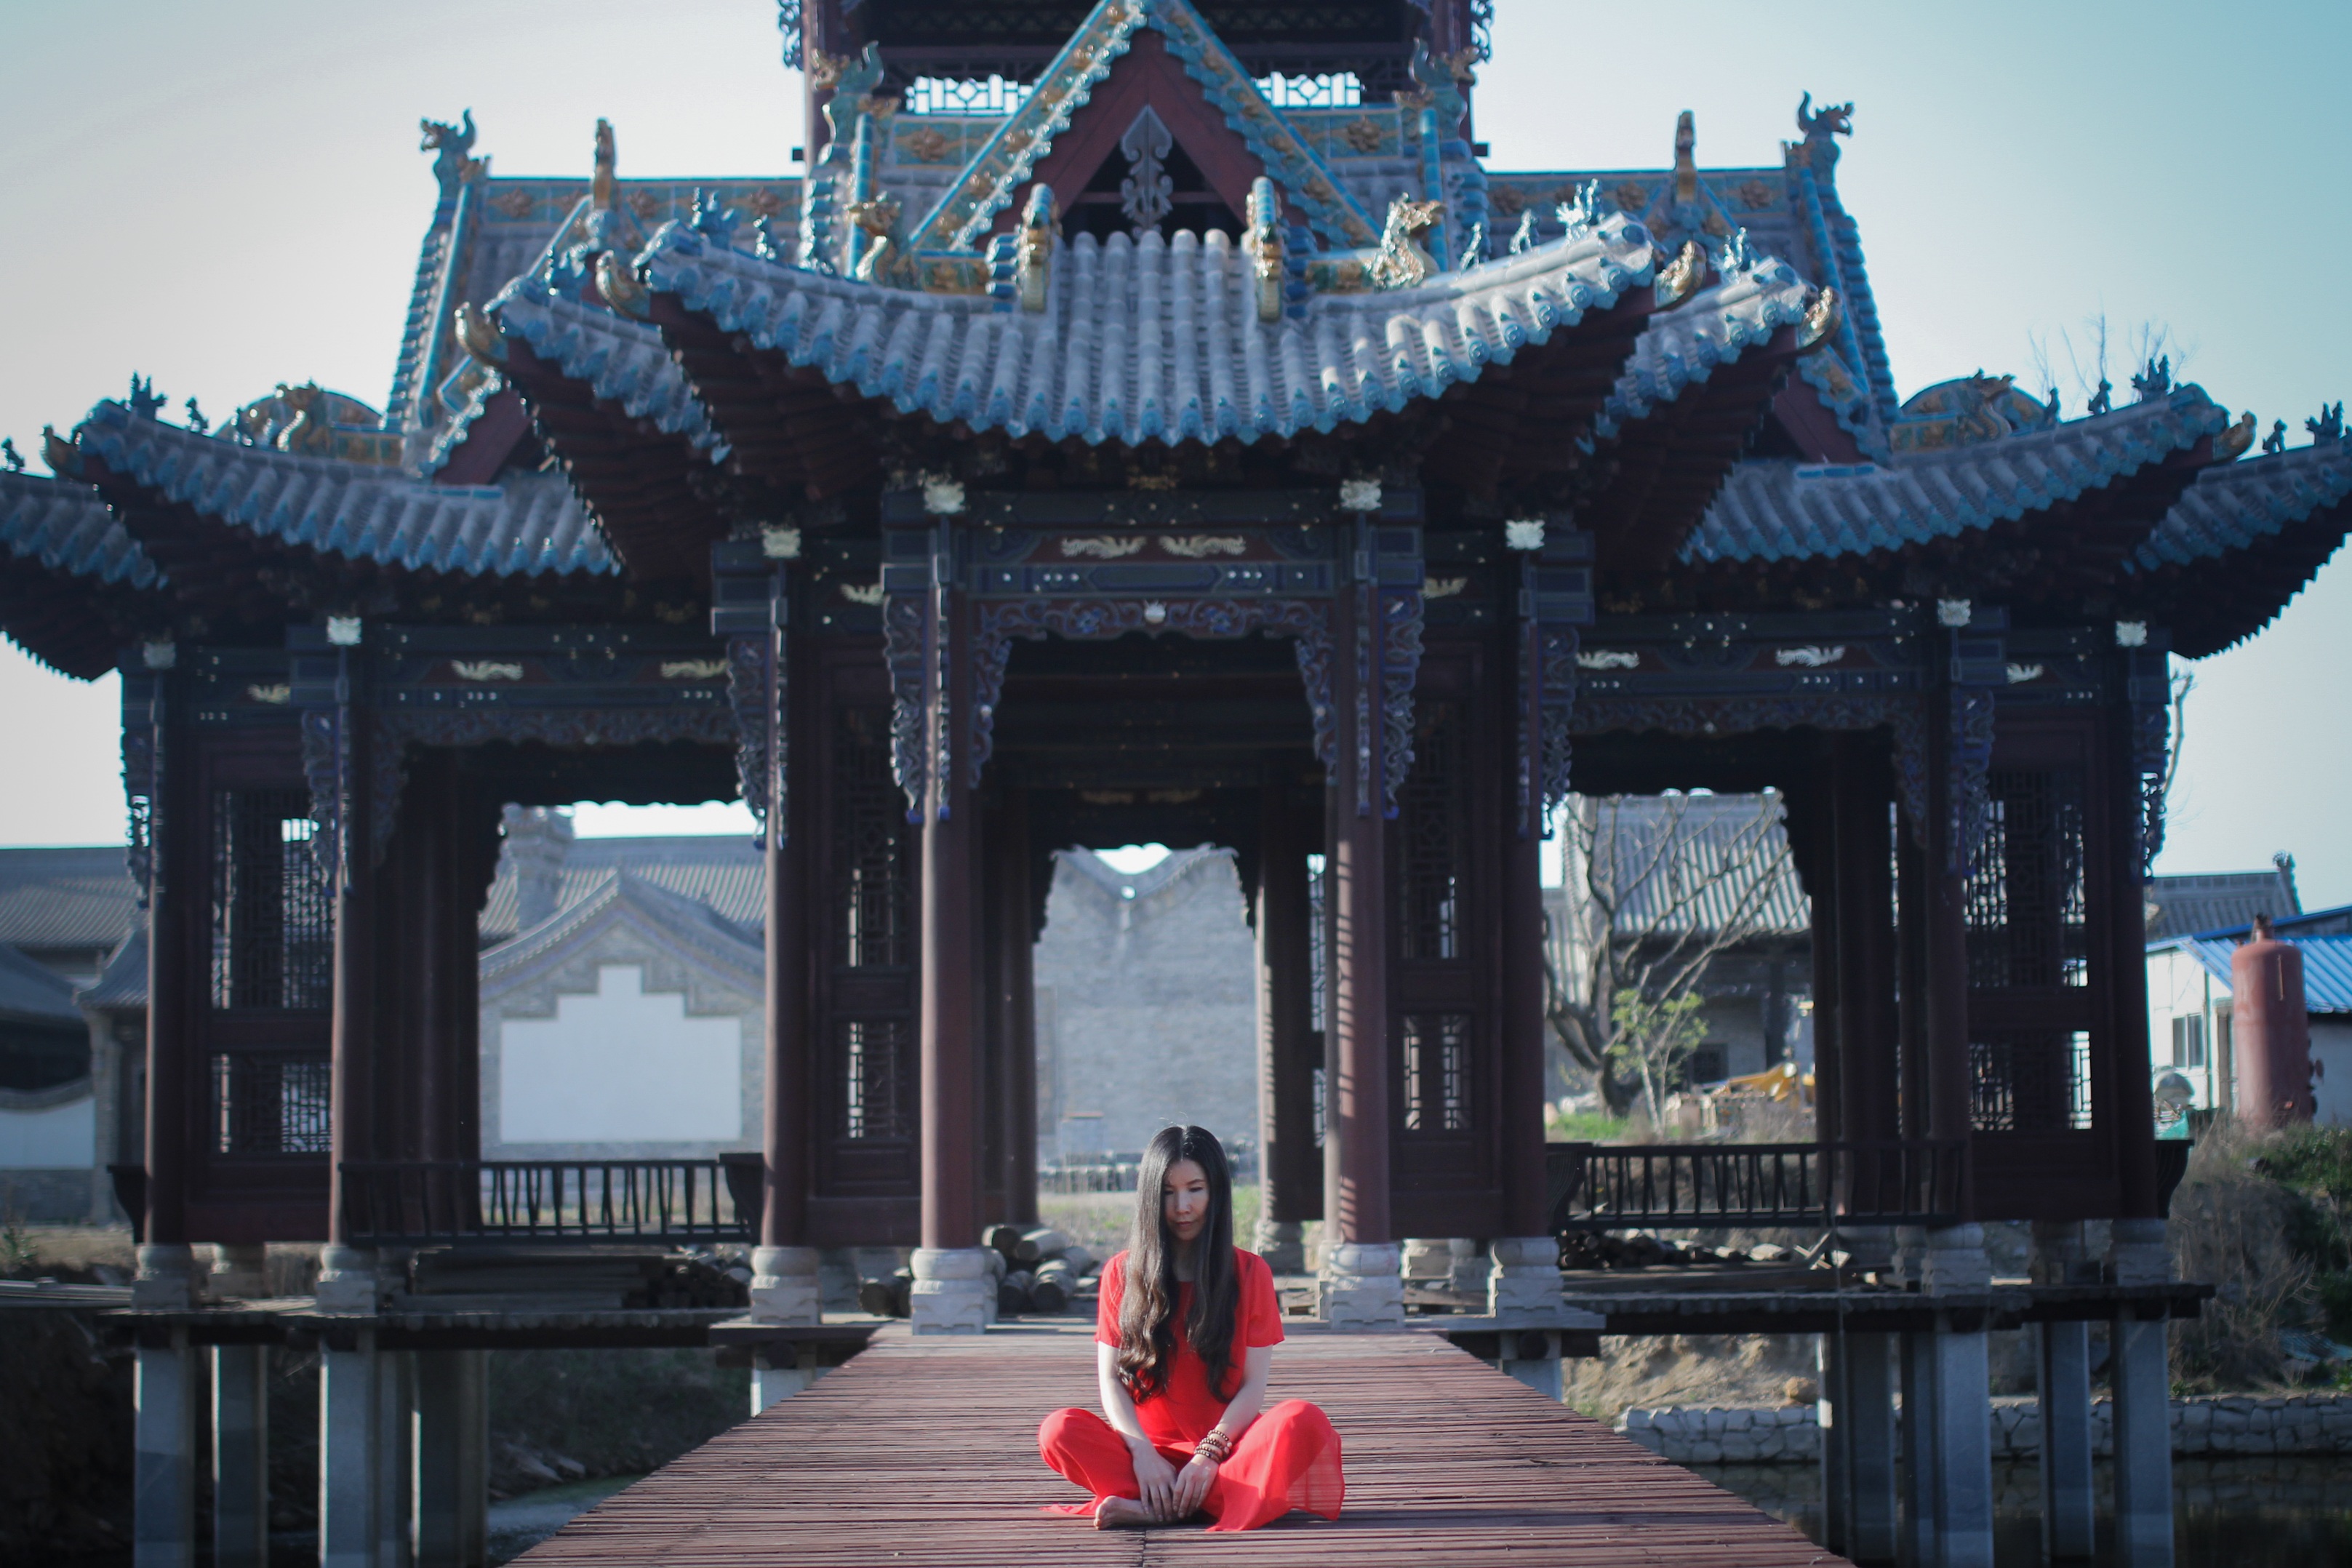
woman, portrait, entrance, asia, landmark, zen, meditation, temple, shrine, tori, torii, chinese architecture, sat, a separate, china wind, red grace, shinto shrine